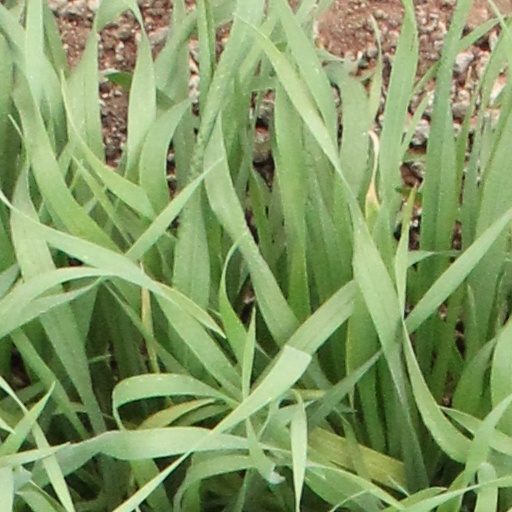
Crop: wheat